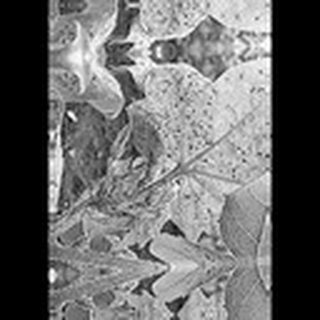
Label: cotton_aphids